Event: Nepal Earthquake
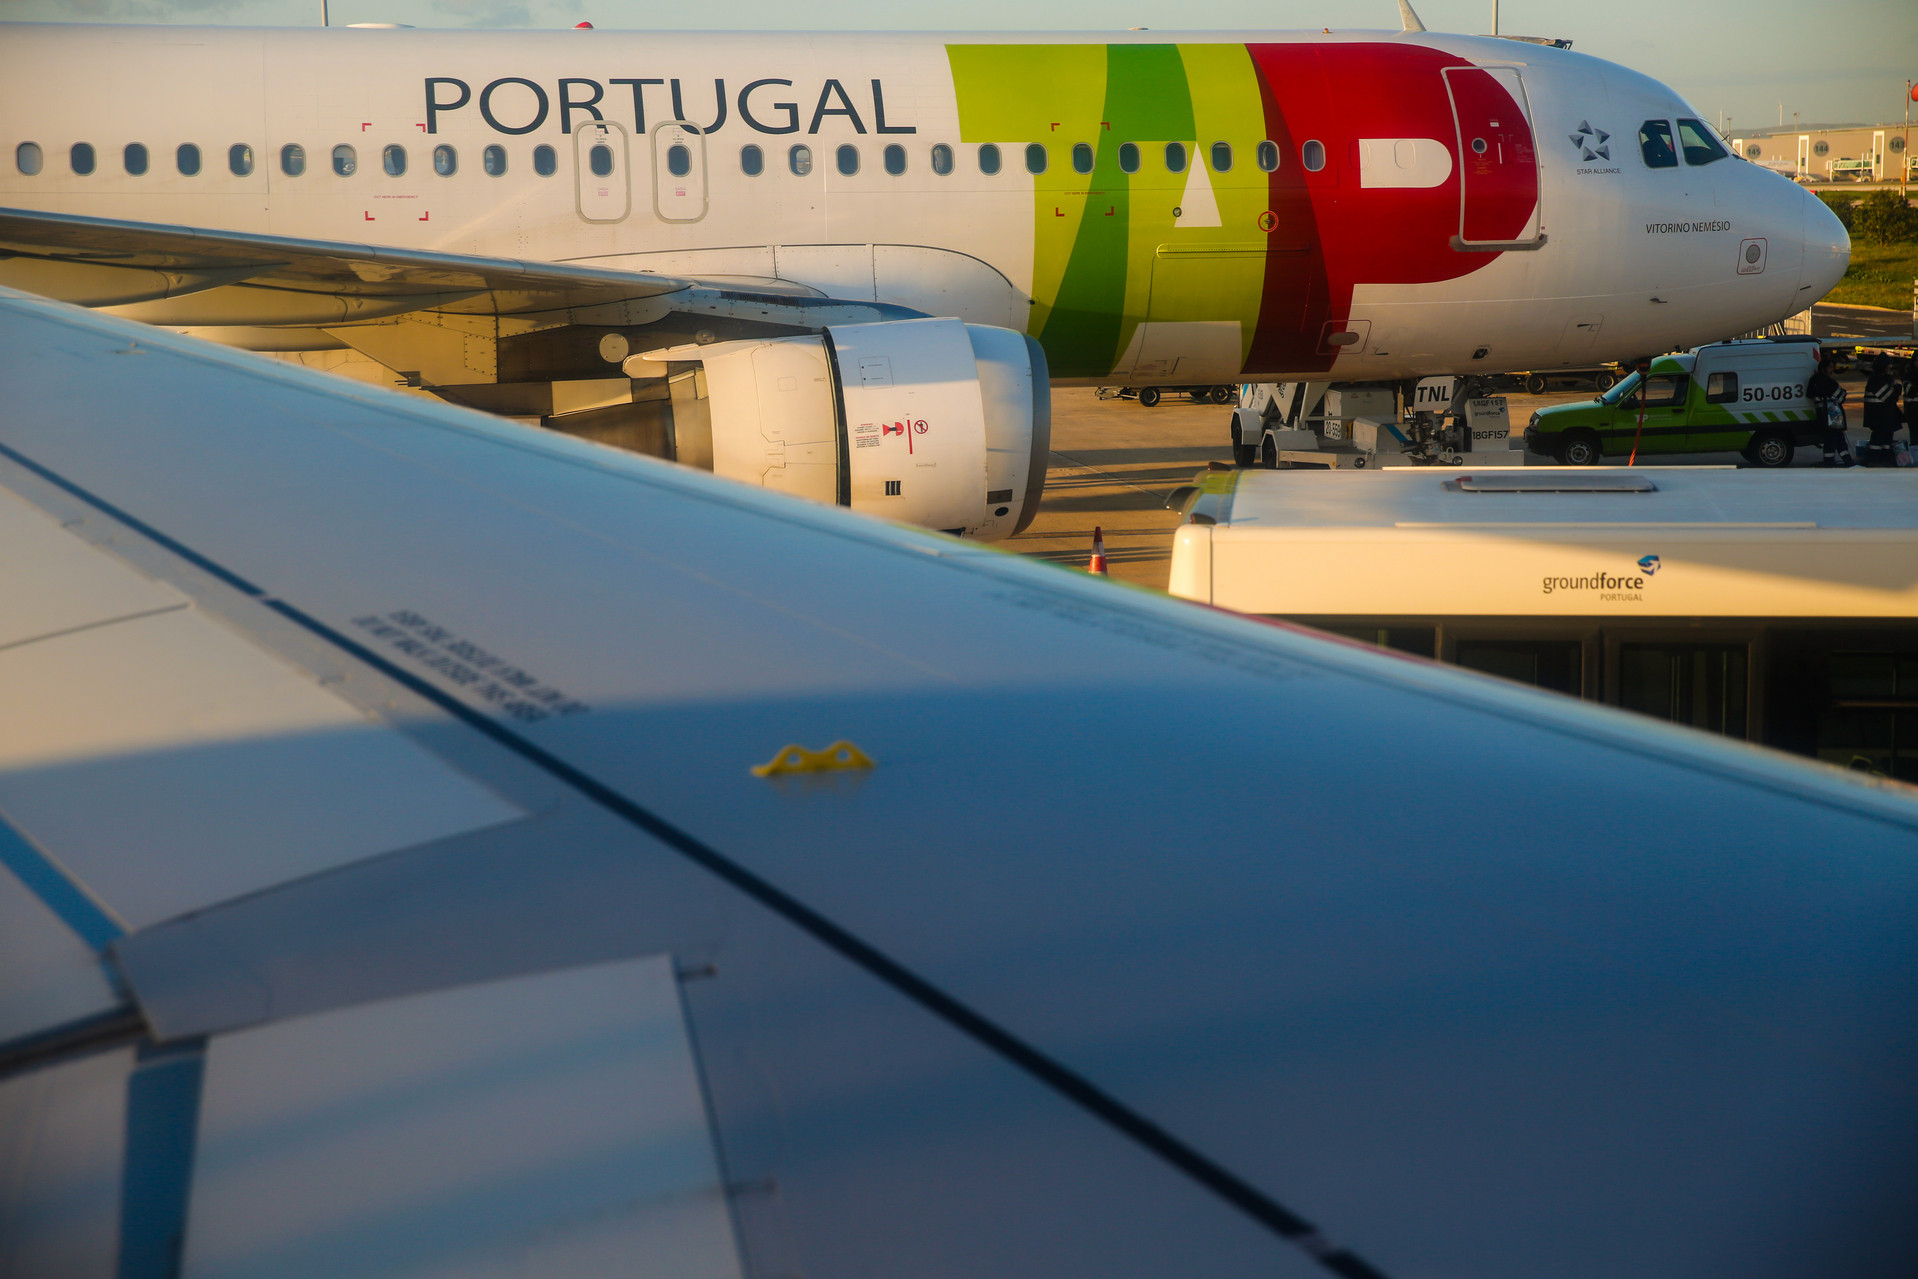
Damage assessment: no_damage